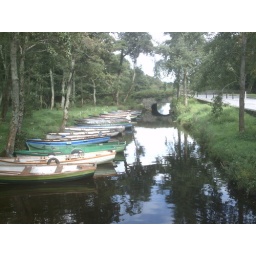
this little river stream in county kerry lies ajacent to ross castle